José María Chávez Alonso

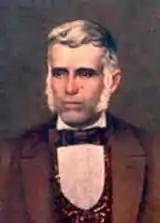
José María Chávez Alonso

José María Chávez Alonso (26 February 1812, Encarnación de Díaz, Jalisco, Viceroyalty of New Spain – 5 April 1864, Mal Paso, Zacatecas) was a Mexican politician. He served as the governor of the state of Aguascalientes from 1862 to 1863.